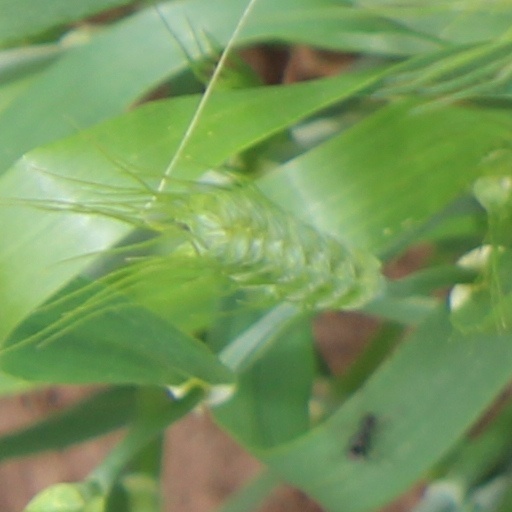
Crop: wheat